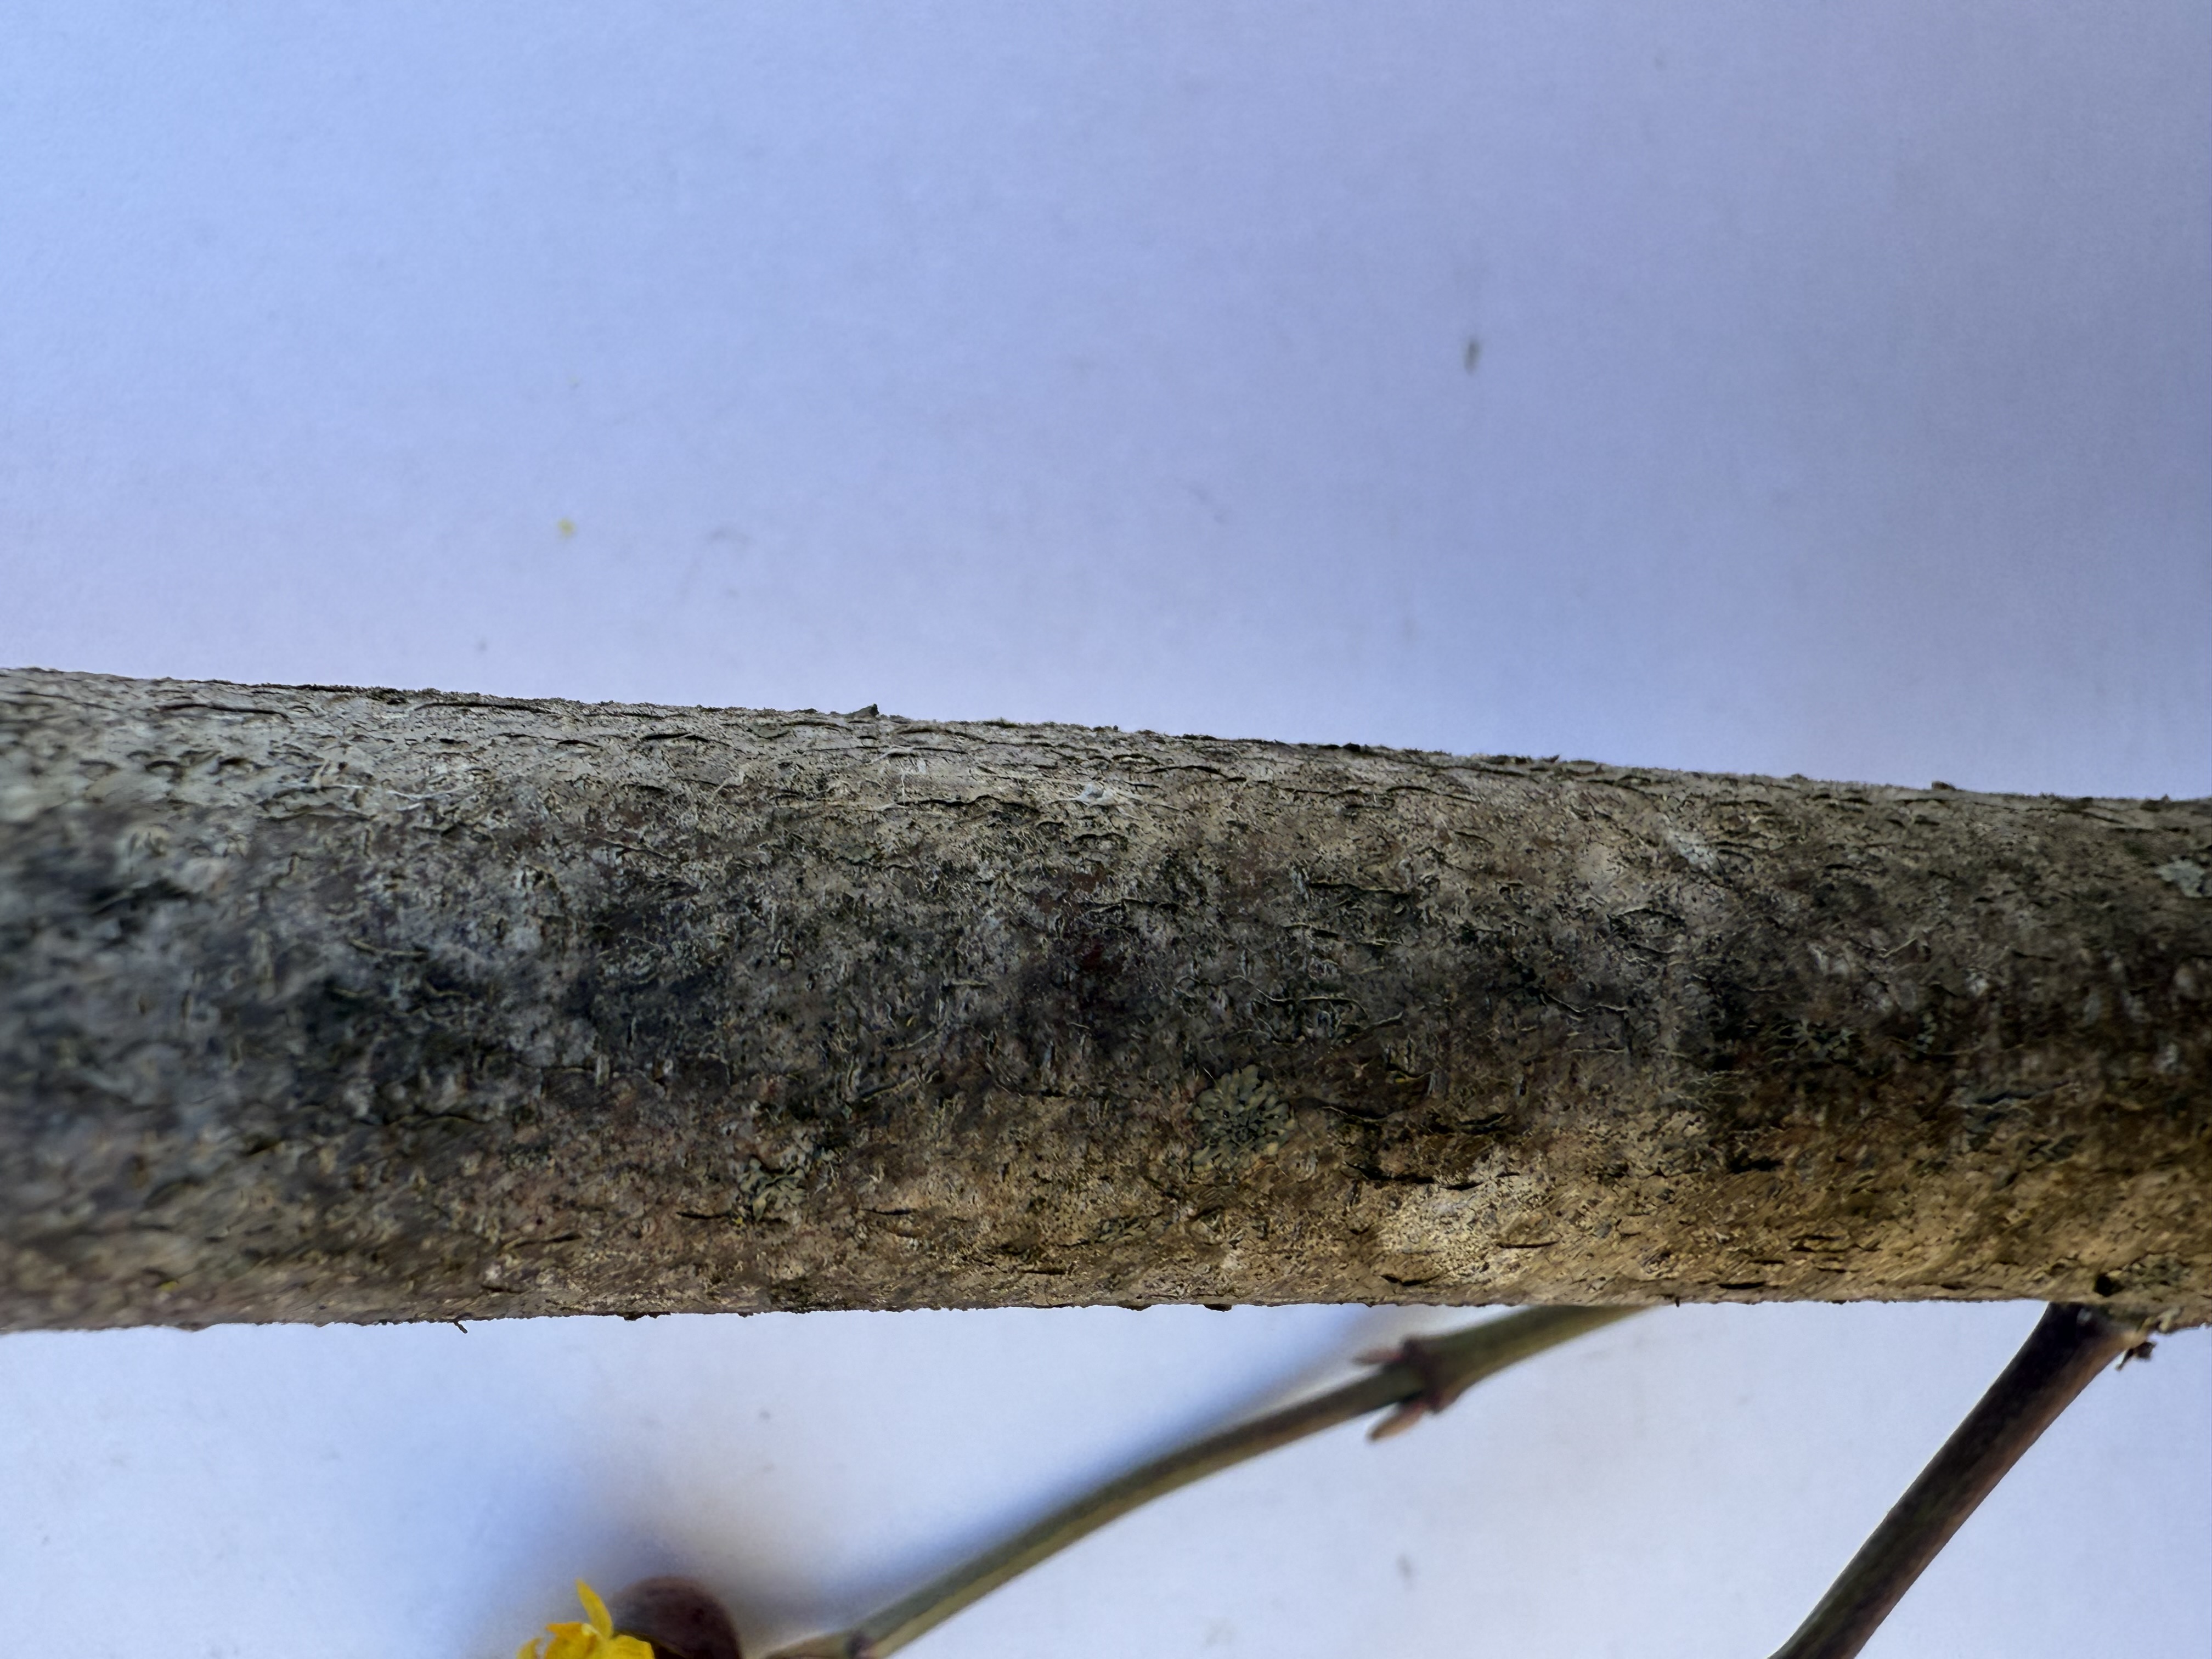
Variety: Cornelian Cherry